AFC Ajax

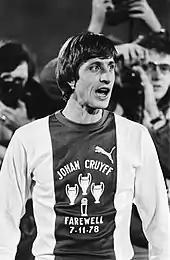
Johan Cruyff played at Ajax from 1959 to 1973, and from 1981 to 1983, winning 3 European Cups; his No. 14 is the only squad number Ajax has ever retired. Cruyff came back to manage the club from 1985 to 1988.

Ajax was founded in Amsterdam on 18 March 1900. The club achieved promotion to the highest level of Dutch football in 1911 and had its first major success in 1917, winning the KNVB Beker, the Netherlands' national cup. The following season, Ajax became national champion for the first time. The club defended its title in 1918–19, becoming the only team to achieve an unbeaten season in the Netherlands Football League Championship.